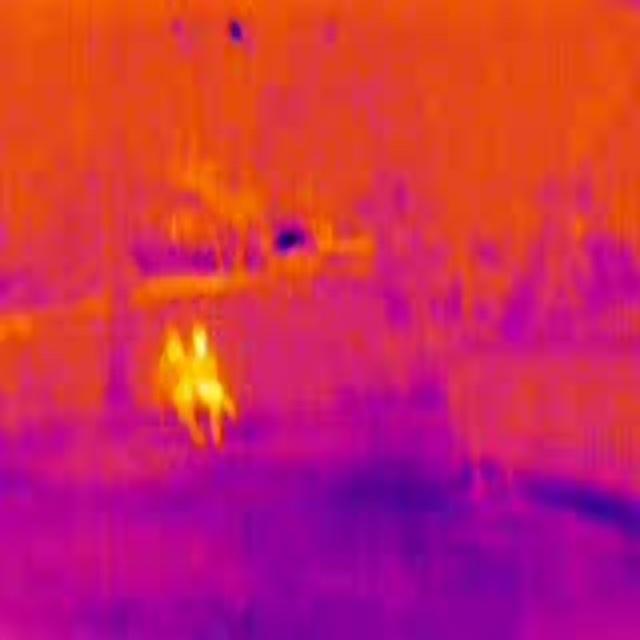
Detected objects:
label: person
label: person